Juneau International Airport

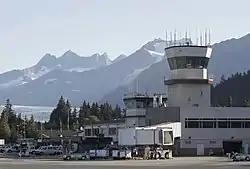
Closeup view of the airport's main terminal, including both older and newer control towers; Mendenhall Glacier is seen in the background

Other air carriers which served Juneau over the years included Wien Air Alaska and MarkAir, which had both been based in Alaska. Western Airlines also returned to Juneau after ceasing service during the early 1970s. In 1968, Wien was operating Fairchild F-27 turboprop flights into the airport three days a week on a route of Juneau - Whitehorse - Fairbanks. By 1977, Wien was flying Boeing 737-200 jet service twice a week from the airport on a Juneau - Whitehorse - Fairbanks - Anchorage route and by 1979 the airline was operating daily nonstop 737-200 jet flights to Seattle and Anchorage. During the early and mid 1980s, Western was operating daily nonstop Boeing 727-200 service to Seattle. After its acquisition of and merger with Western in 1987, Delta Air Lines continued to serve Juneau with daily nonstop Boeing 727-200 flights to Seattle and direct, one stop service to Los Angeles into the early 1990s.